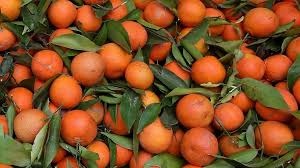
Label: mandarine